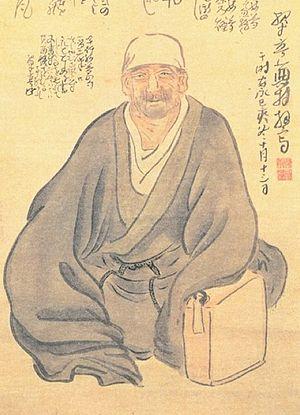
AMzer, sous-titré Seasons, est le vingt-quatrième album original d'Alan Stivell sorti le 24 septembre 2015 sous le label WorldVillage distribué par Harmonia Mundi. New' AMzer en est le premier extrait des douze titres.
Buson Yosa, né Buson Taniguchi et plus connu sous son seul nom Buson, est un poète et un artiste-peintre japonais bunjin-ga du XVIIIᵉ siècle. Il est considéré comme l'un des quatre maîtres classiques du haïku avec Bashō, Issa et Shiki.